Answer in natural language. Considering the relative positions, where is open cardboard box with respect to Window? Choose between the following options: left or right
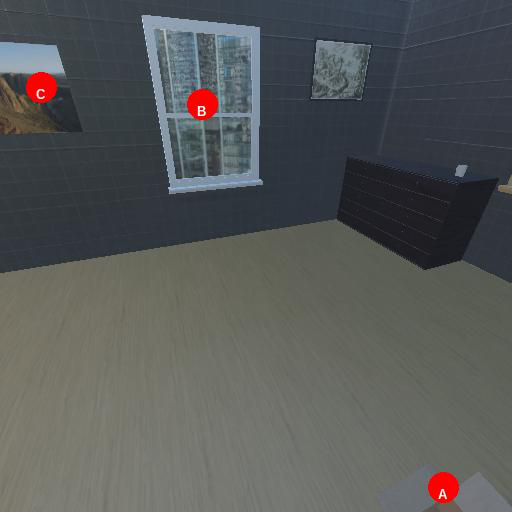
<answer>right</answer>